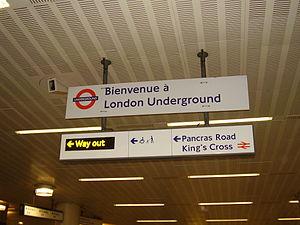
Gare de Saint-Pancras - ""Bienvenue à London Underground"""
La gare de Saint-Pancras, du nom du quartier de Saint-Pancras dans lequel elle est implantée, est une gare terminus ferroviaire de Londres, située entre le nouveau bâtiment de la British Library à l'ouest et la gare de King's Cross à l'est.